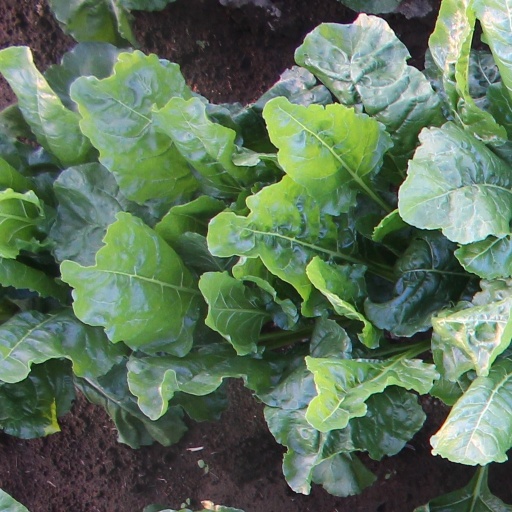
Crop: sugar beet